View and Plan of Toledo

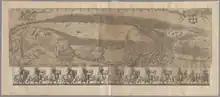
John Norden, "Civitas Londini" (1600), engraving, National Library of Sweden

The painting takes a view of Toledo from the north looking southward. This could be interpreted as a view from the tower of the Tavera Hospital or from the gallows near the cemetery. Many major landmarks of the city are recognizable, including the Bisagra Gate, the Toledo Cathedral, the Alcázar de Toledo and Saint Martin's Bridge. It is possible the view of Toledo was influenced by a map of London by John Norden in the collection of Pedro Salazar de Mendoza, which like the painting presents a panoramic view of the city alongside a floor plan map.